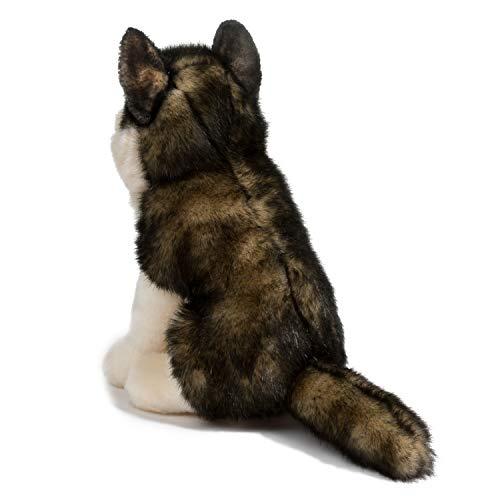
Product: Douglas Cuddle Toys Atka Wolf
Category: Toys & Games | Stuffed Animals & Plush Toys | Stuffed Animals & Teddy Bears
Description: Douglas Cuddle Toys proudly brings you Atka Wolf with stunning coloring and endearing face.
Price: $19.95
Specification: ProductDimensions:4.7x5.9x11inches|ItemWeight:6.4ounces|ShippingWeight:6.4ounces(Viewshippingratesandpolicies)|ASIN:B00BOWKYFY|Itemmodelnumber:1833|Manufacturerrecommendedage:24monthsandup